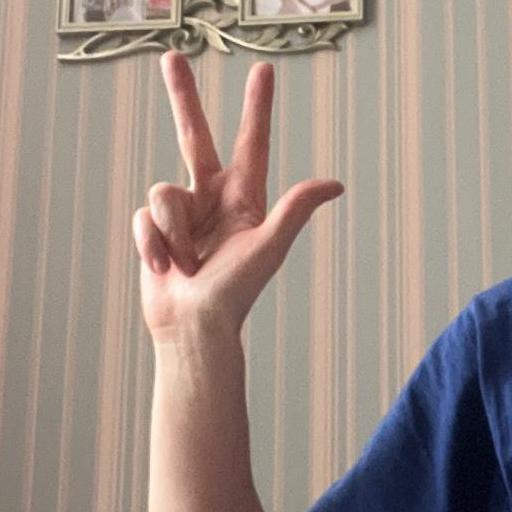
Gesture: three2